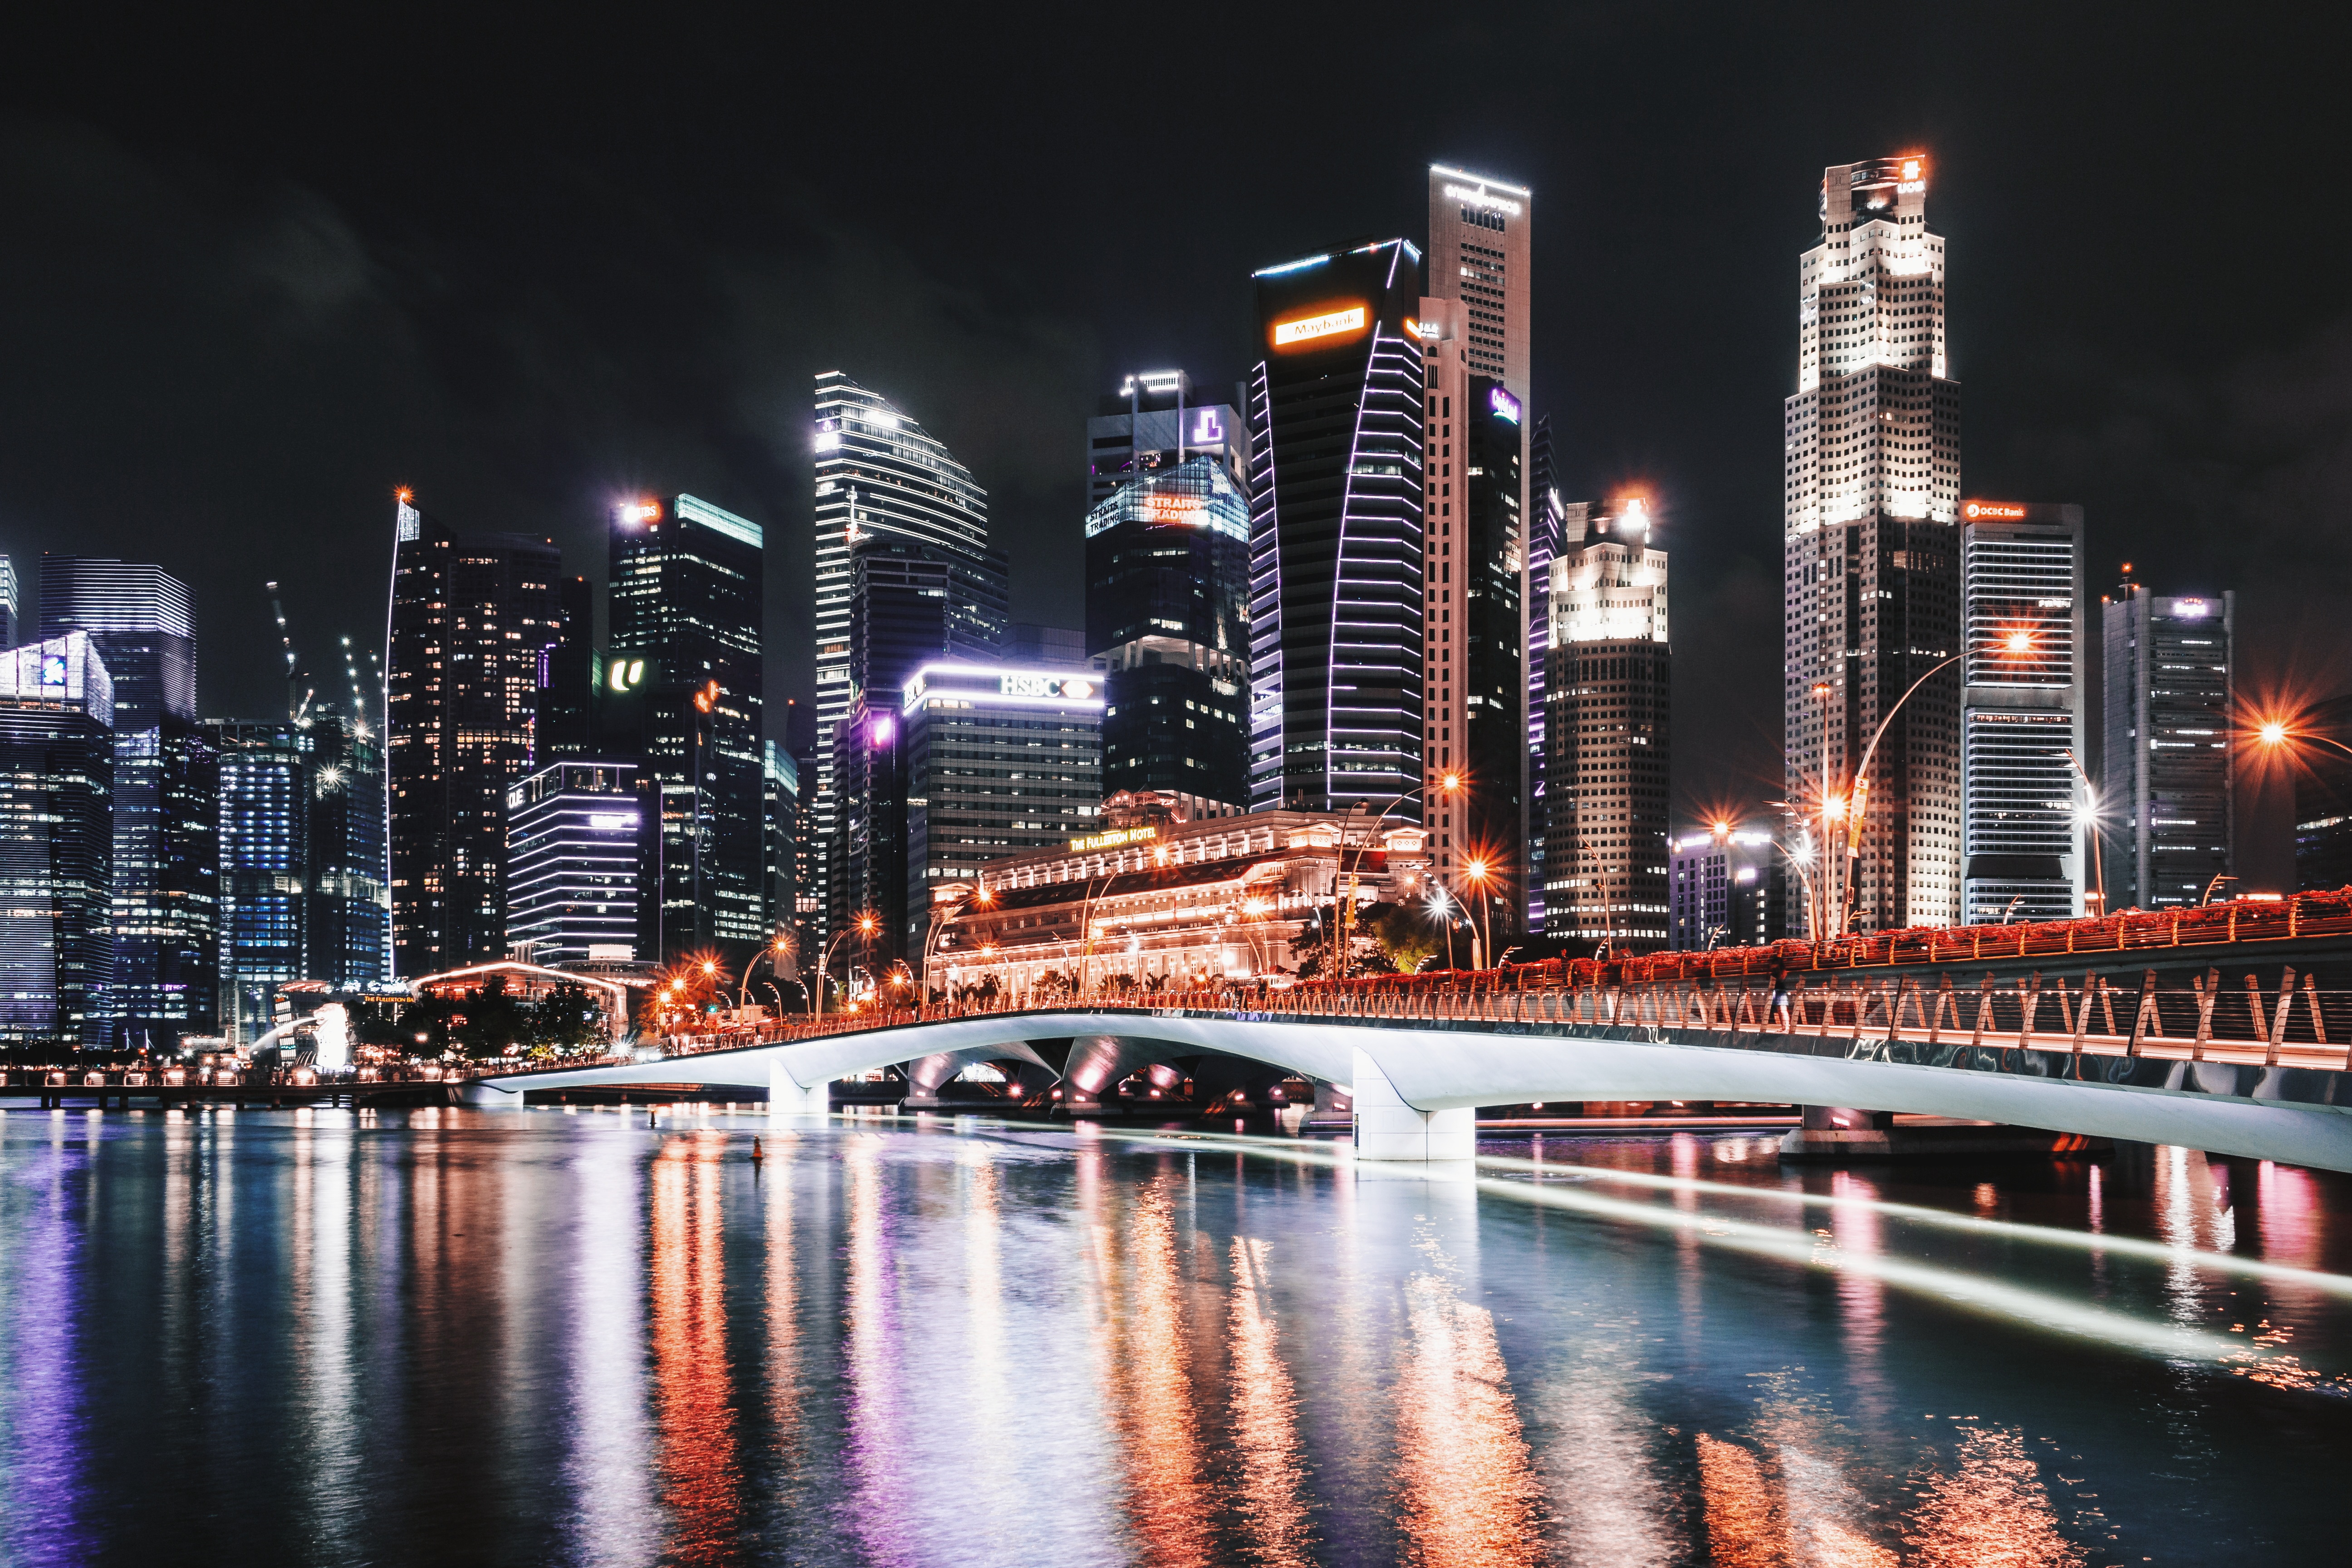
water, architecture, bridge, skyline, night, city, skyscraper, urban, river, cityscape, downtown, dusk, evening, reflection, landmark, skyscrapers, buildings, city lights, metropolis, urban area, geographical feature, human settlement, metropolitan area